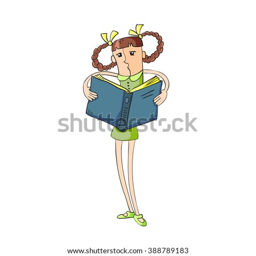
illustration modern girl with funny hair , reading a book , cartoon style